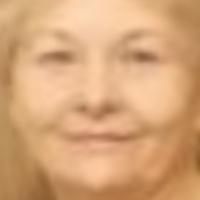
Age group: age 66-80